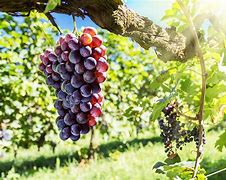
Label: Grapes